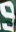
Number: 9